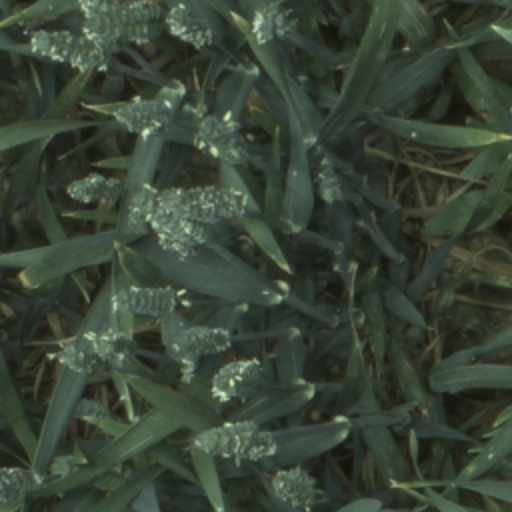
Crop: wheat